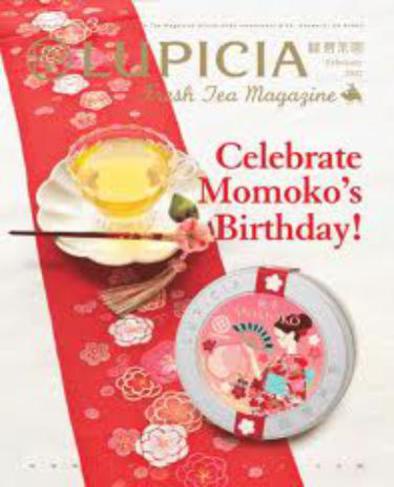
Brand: lupicia
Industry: Food